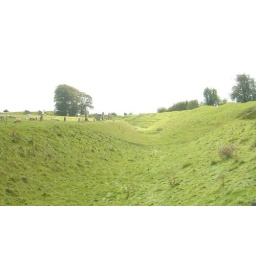
Original trenches 40 feet deep with earthen walls another 45 feet high above ground level.